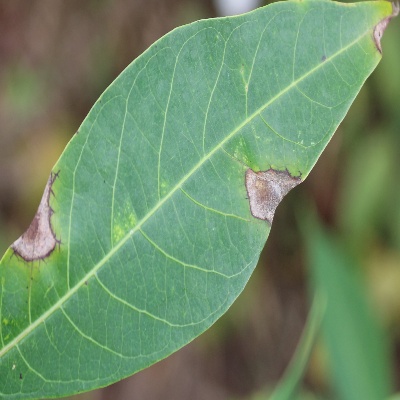
Crop: Cassava
Condition: brown spot